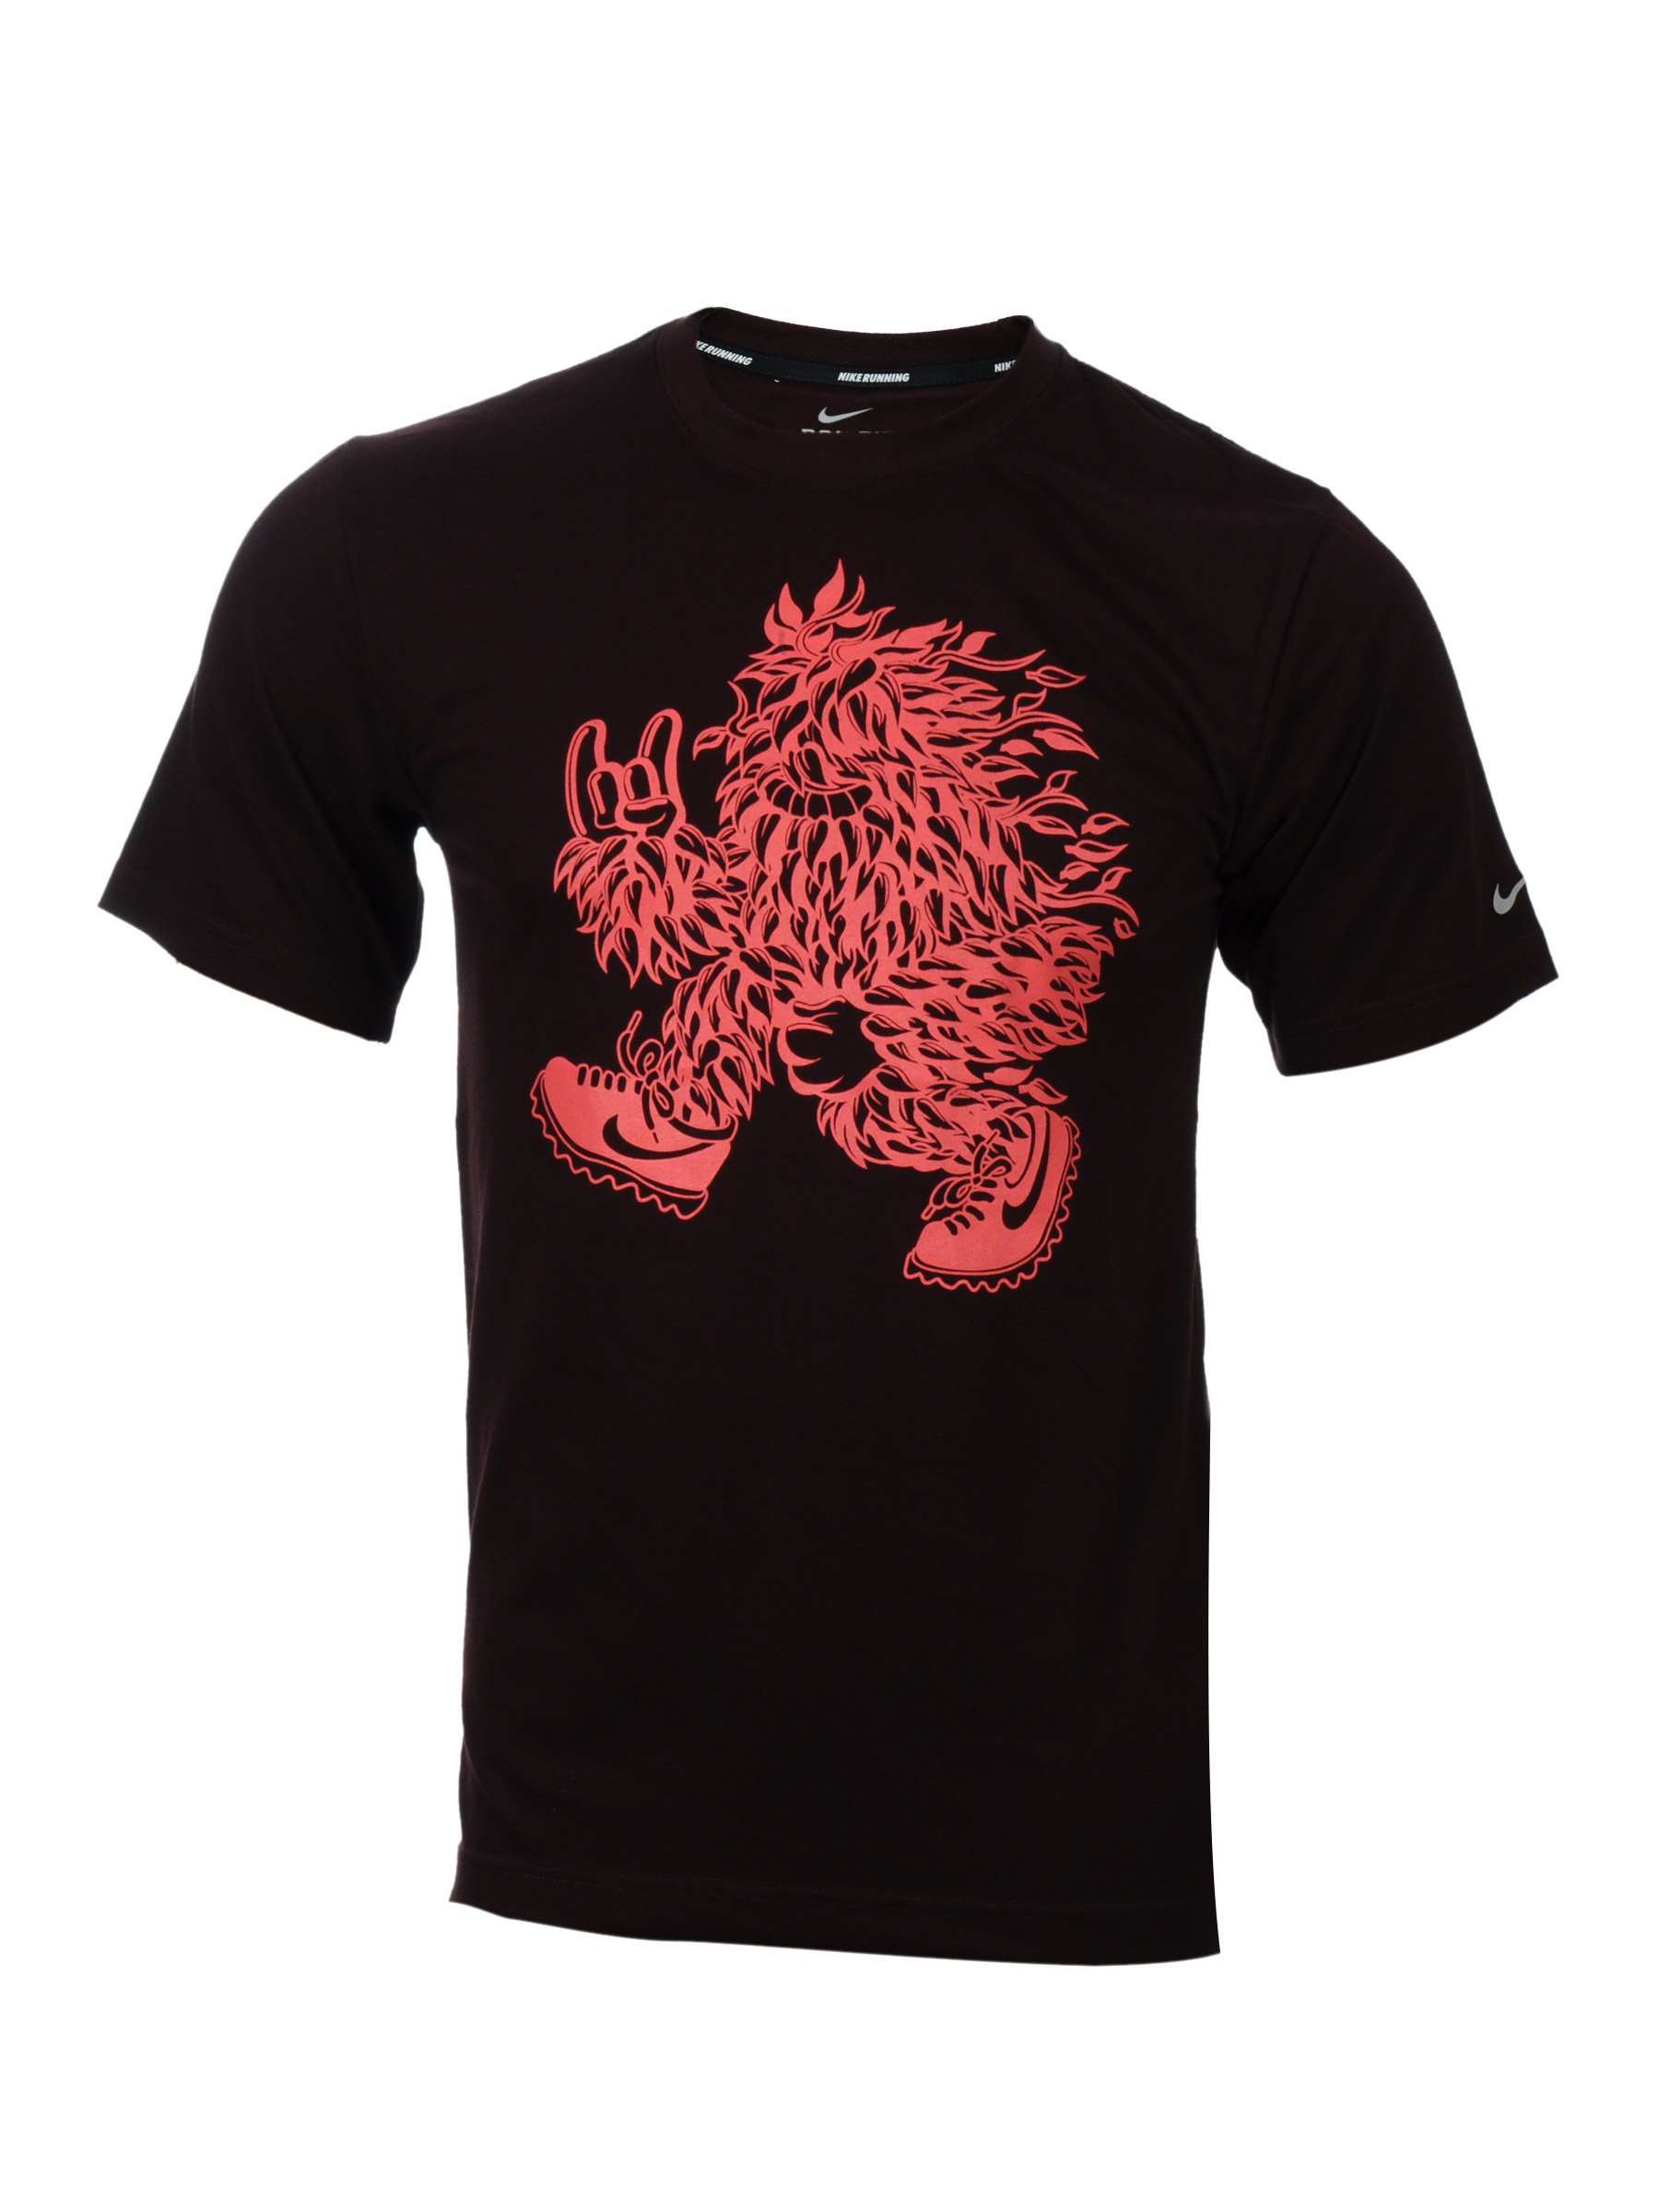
Nike Men As Ss Cruiser Maroon T-Shirts
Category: Apparel / Topwear / Tshirts
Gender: Men
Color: Maroon
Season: Fall 2011
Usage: Sports